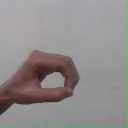
अक्षर: औ